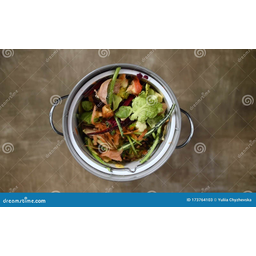
Label: generalcompost